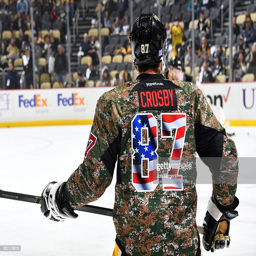
# wears a jersey to honor veterans day before the game against sports team .